Sugar glider

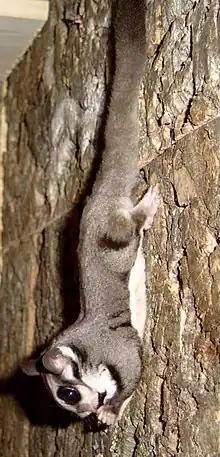
Sugar gliders' hind feet are adapted to firmly grasp surfaces such as this rock wall

The sugar glider is one of a number of volplane (gliding) possums in Australia. It glides with the fore- and hind-limbs extended at right angles to the body, with feet flexed upwards. The animal launches itself from a tree, spreading its limbs to expose the gliding membranes. This creates an aerofoil enabling it to glide or more. For every travelled horizontally when gliding, it falls . Steering is controlled by moving limbs and adjusting the tension of the gliding membrane; for example, to turn left, the left forearm is lowered below the right.